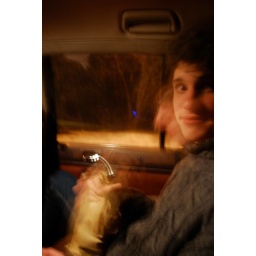
wine in a paper bag